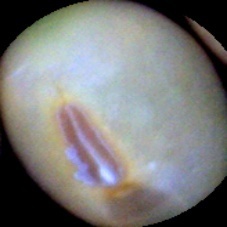
Label: Immature